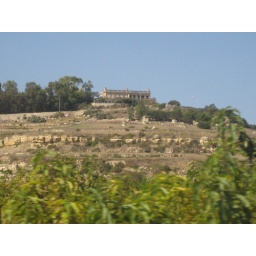
IMG_1904 house on a hill near Mdina Malta